B. B. Warfield

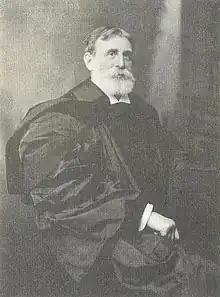
B. B. Warfield at Princeton

In 1887 Warfield was appointed to the Charles Hodge Chair at Princeton Theological Seminary, where he succeeded Hodge's son A. A. Hodge. Warfield remained there until his death as the last conservative successor to Hodge to live prior to the re-organization of Princeton Seminary. Warfield is often regarded by Protestant scholarship as the last of the Princeton theologians.